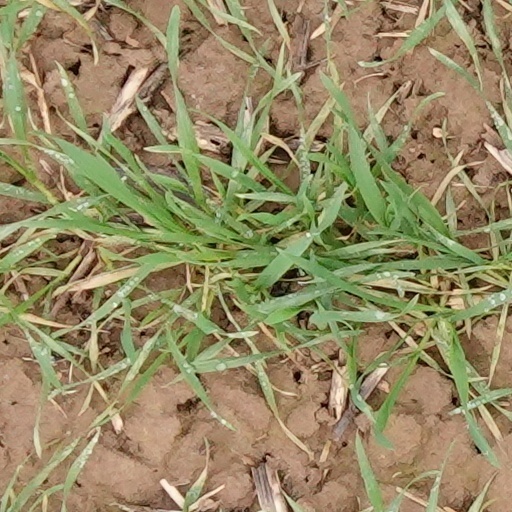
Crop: wheat